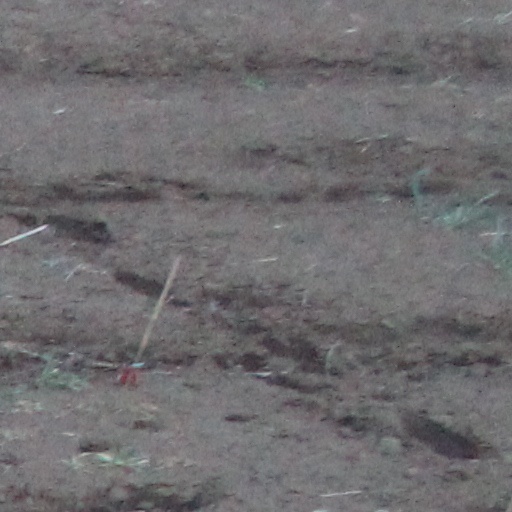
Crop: wheat